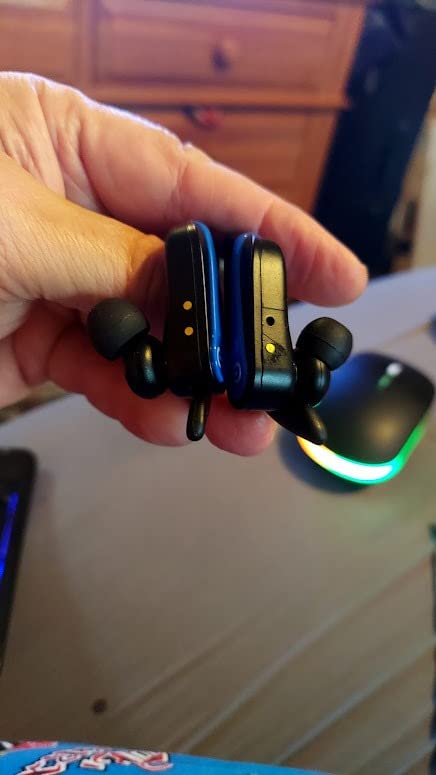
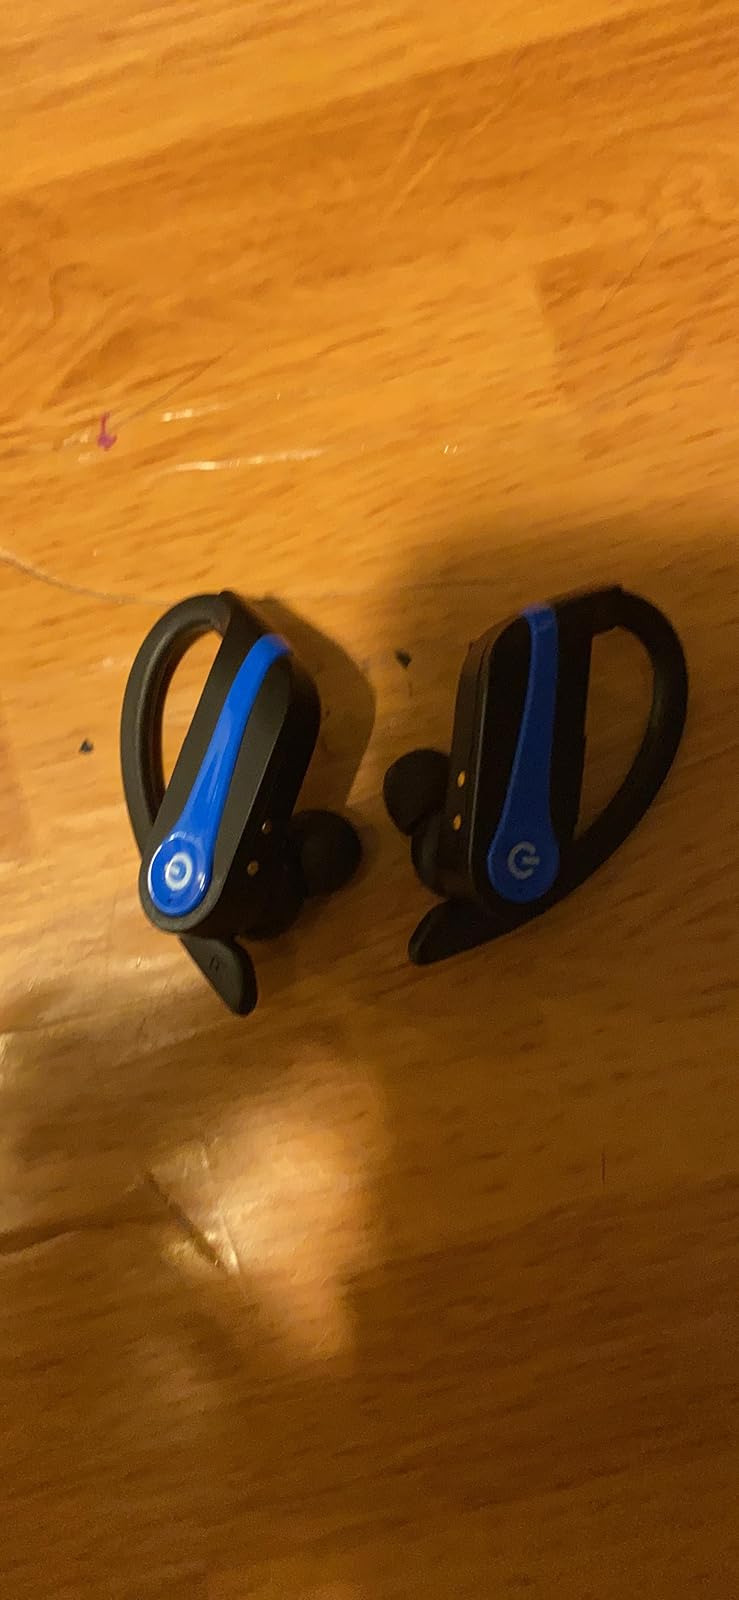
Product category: earbuds
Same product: yes